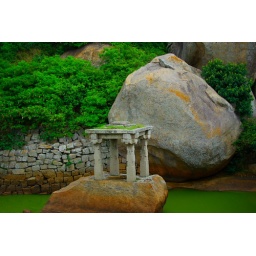
Natural rock fort in Devrayandurga, a beautiful hill station 65 kms from Bangalore